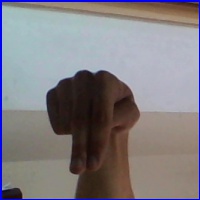
Letra: N